Thaïs

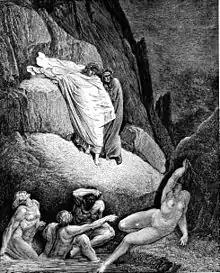
Dante and Virgil pass Thaïs in hell. Illustration by Gustave Doré of the "Divine Comedy", "Inferno"

Her larger-than-life persona has resulted in characters named Thaïs appearing in several literary works, the most famous of which are listed below. In the post-classical period she is commonly portrayed in literature and art as Alexander's rather than Ptolemy's lover.